Le Thuit-de-l'Oison

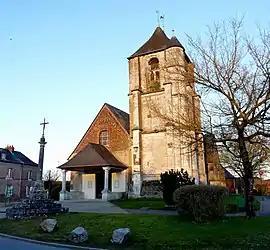
The church in Le Thuit-Signol

Le Thuit-de-l'Oison is a commune in the department of Eure, northern France. The municipality was established on 1 January 2016 by merger of the former communes of Le Thuit-Signol, Le Thuit-Anger and Le Thuit-Simer.